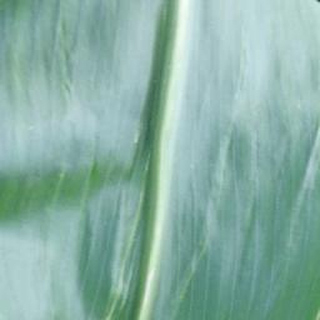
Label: healthy_corn